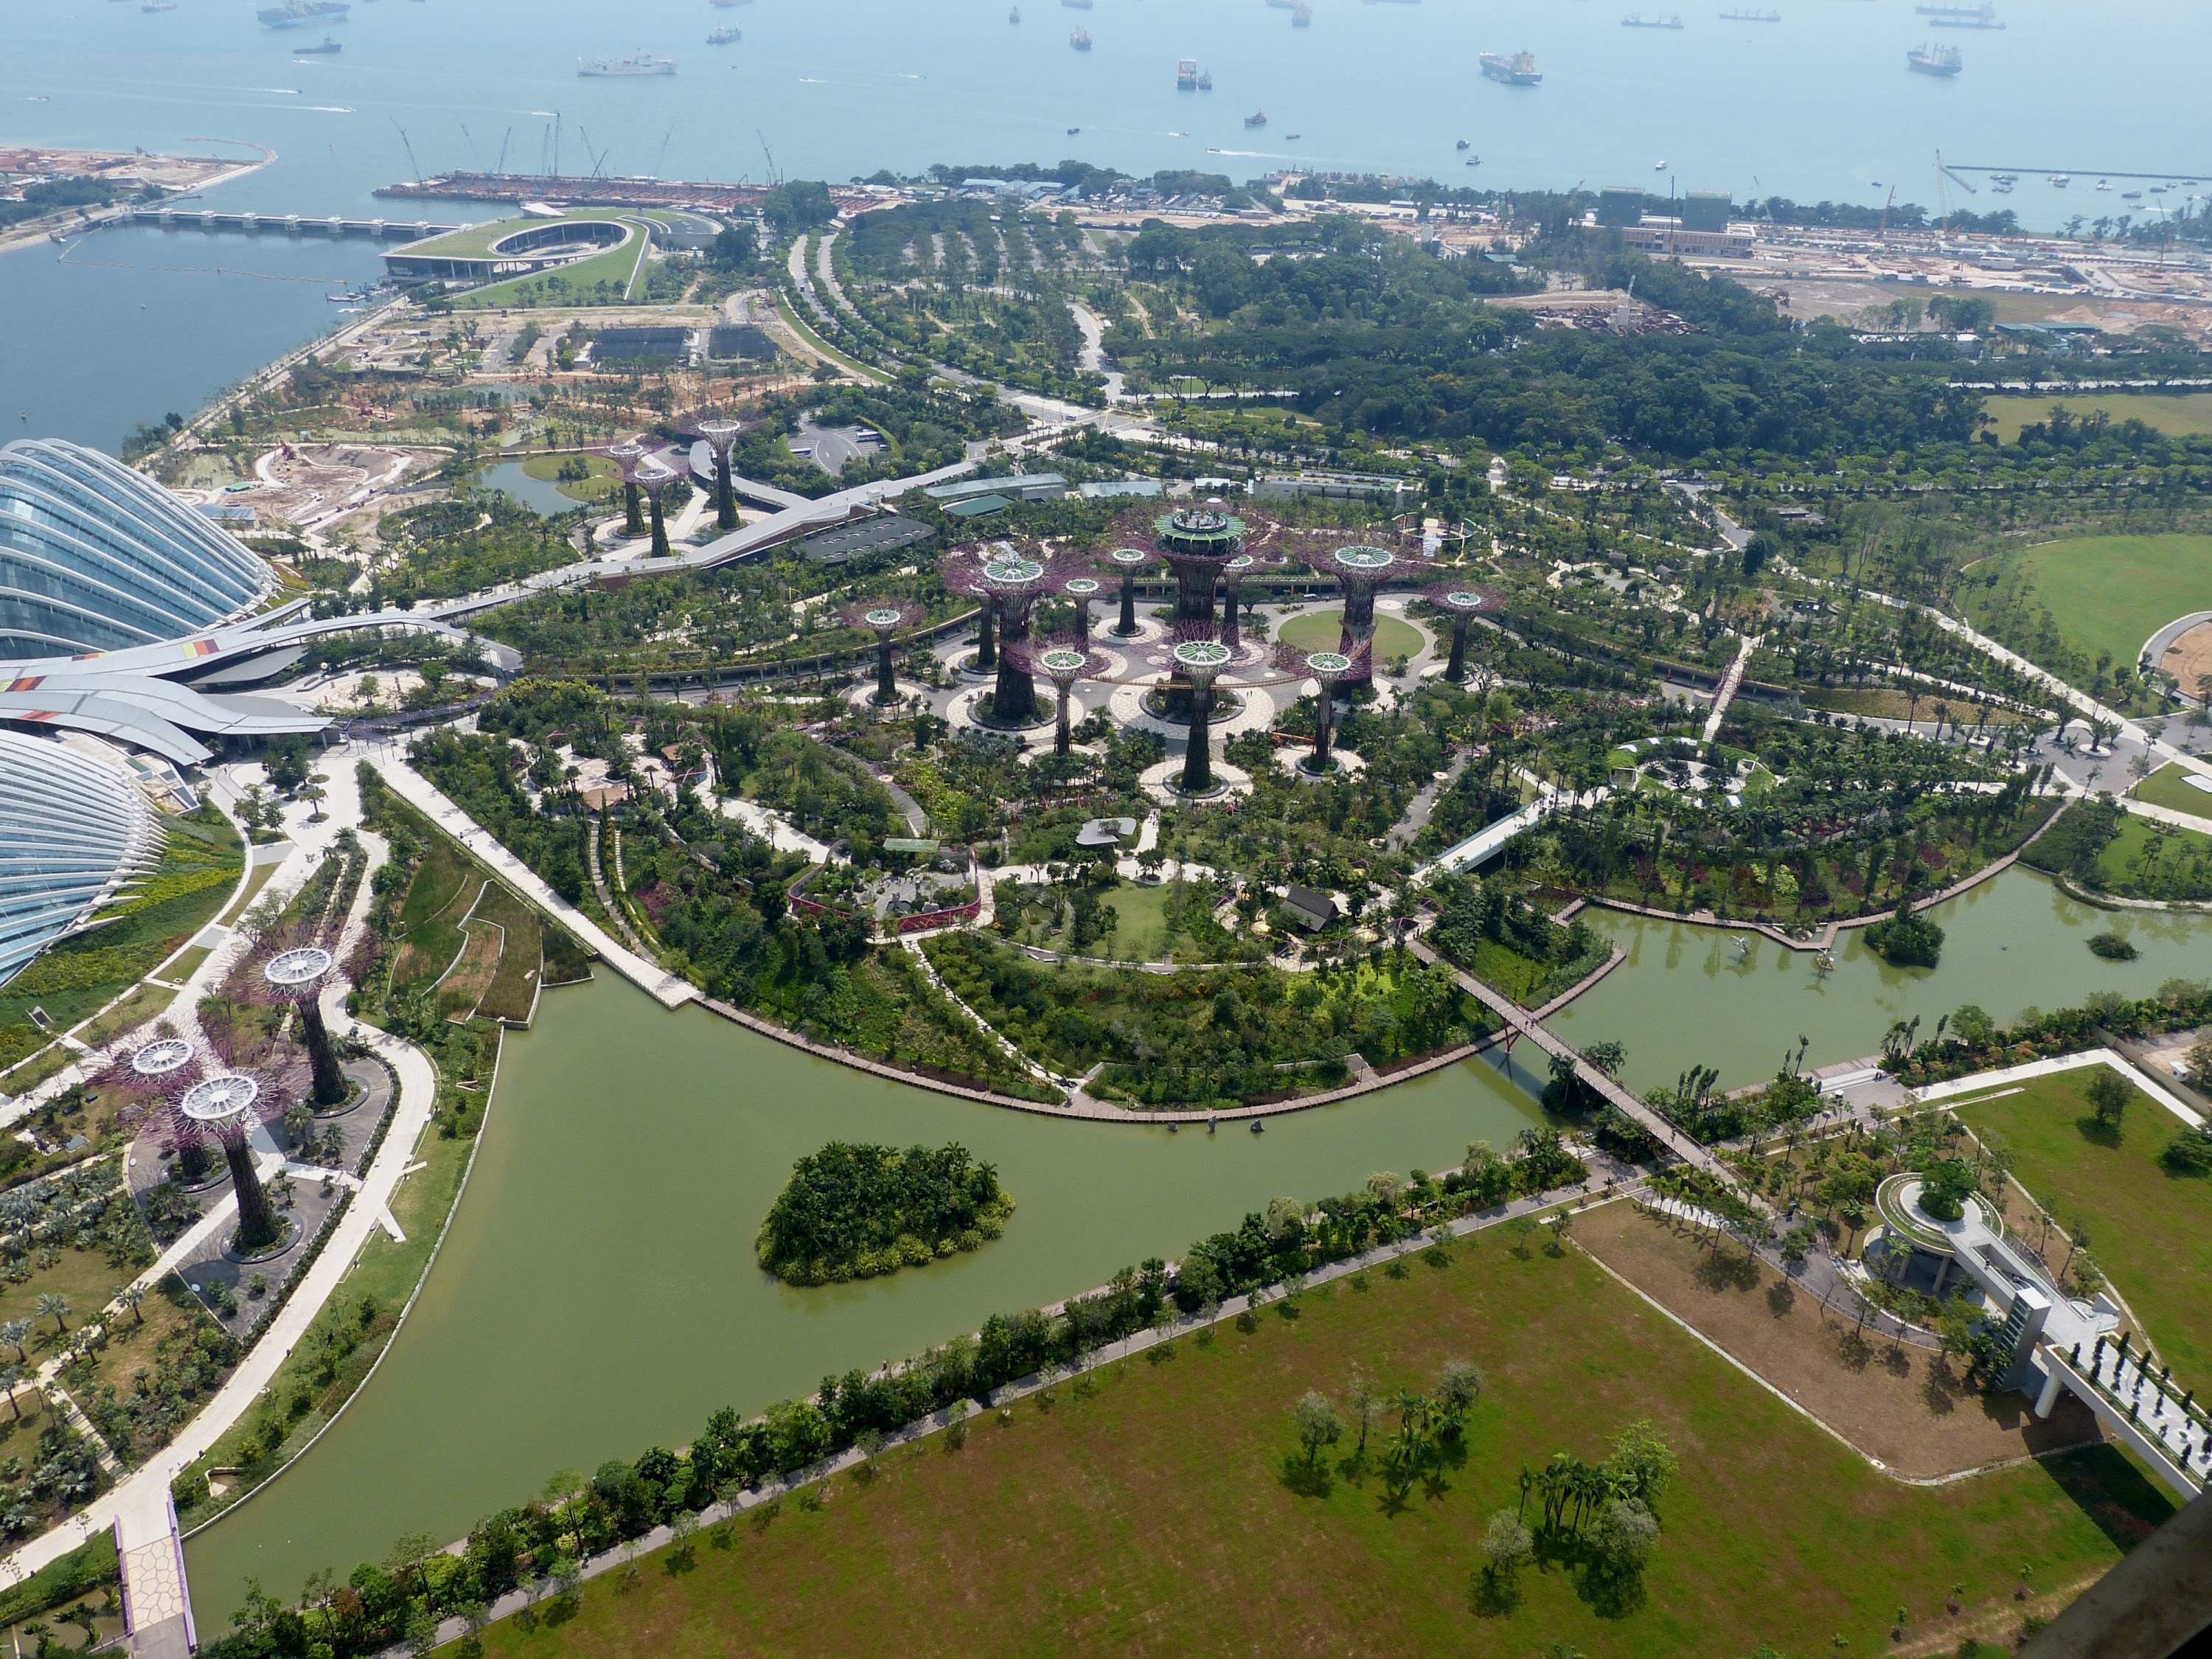
landscape, sea, architecture, bridge, photography, town, view, building, city, cityscape, suburb, park, asia, port, modern, outlook, estate, hotels, singapore, booked, neighbourhood, bird's eye view, aerial photography, residential area